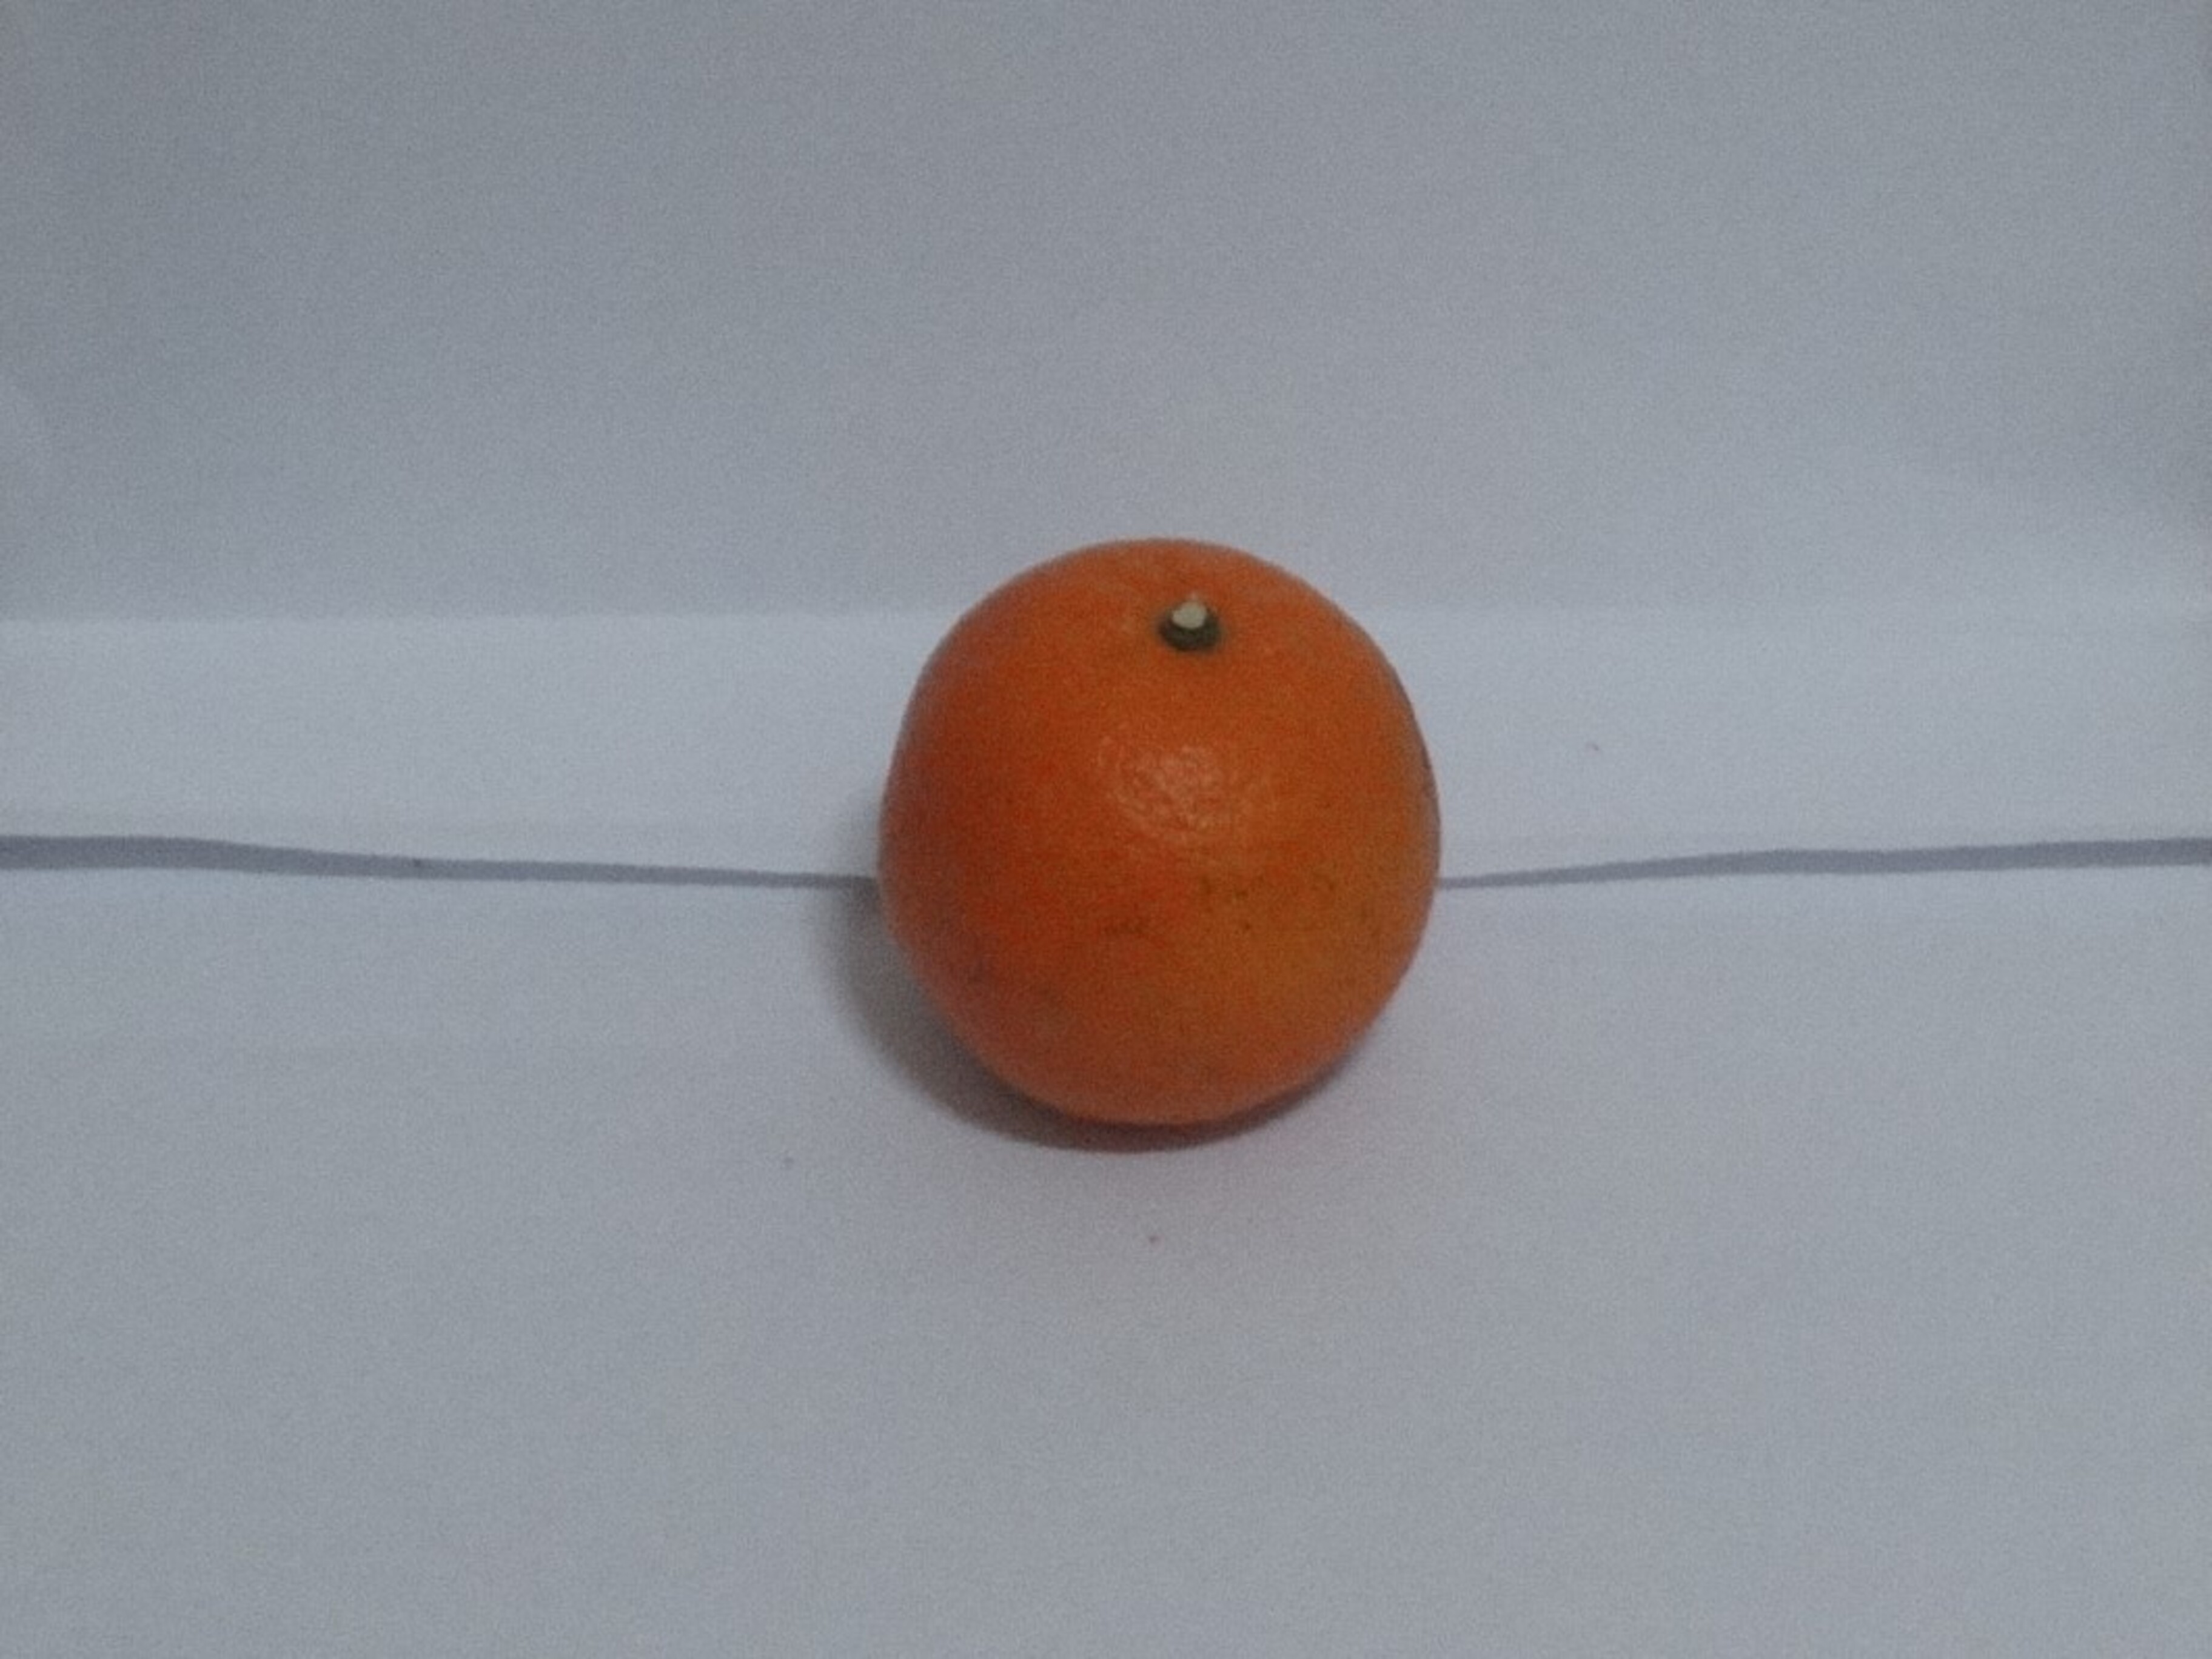
Citrus fruit variety: tankan